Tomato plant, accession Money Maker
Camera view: bottom (45 deg); turntable rotation: 90 degrees
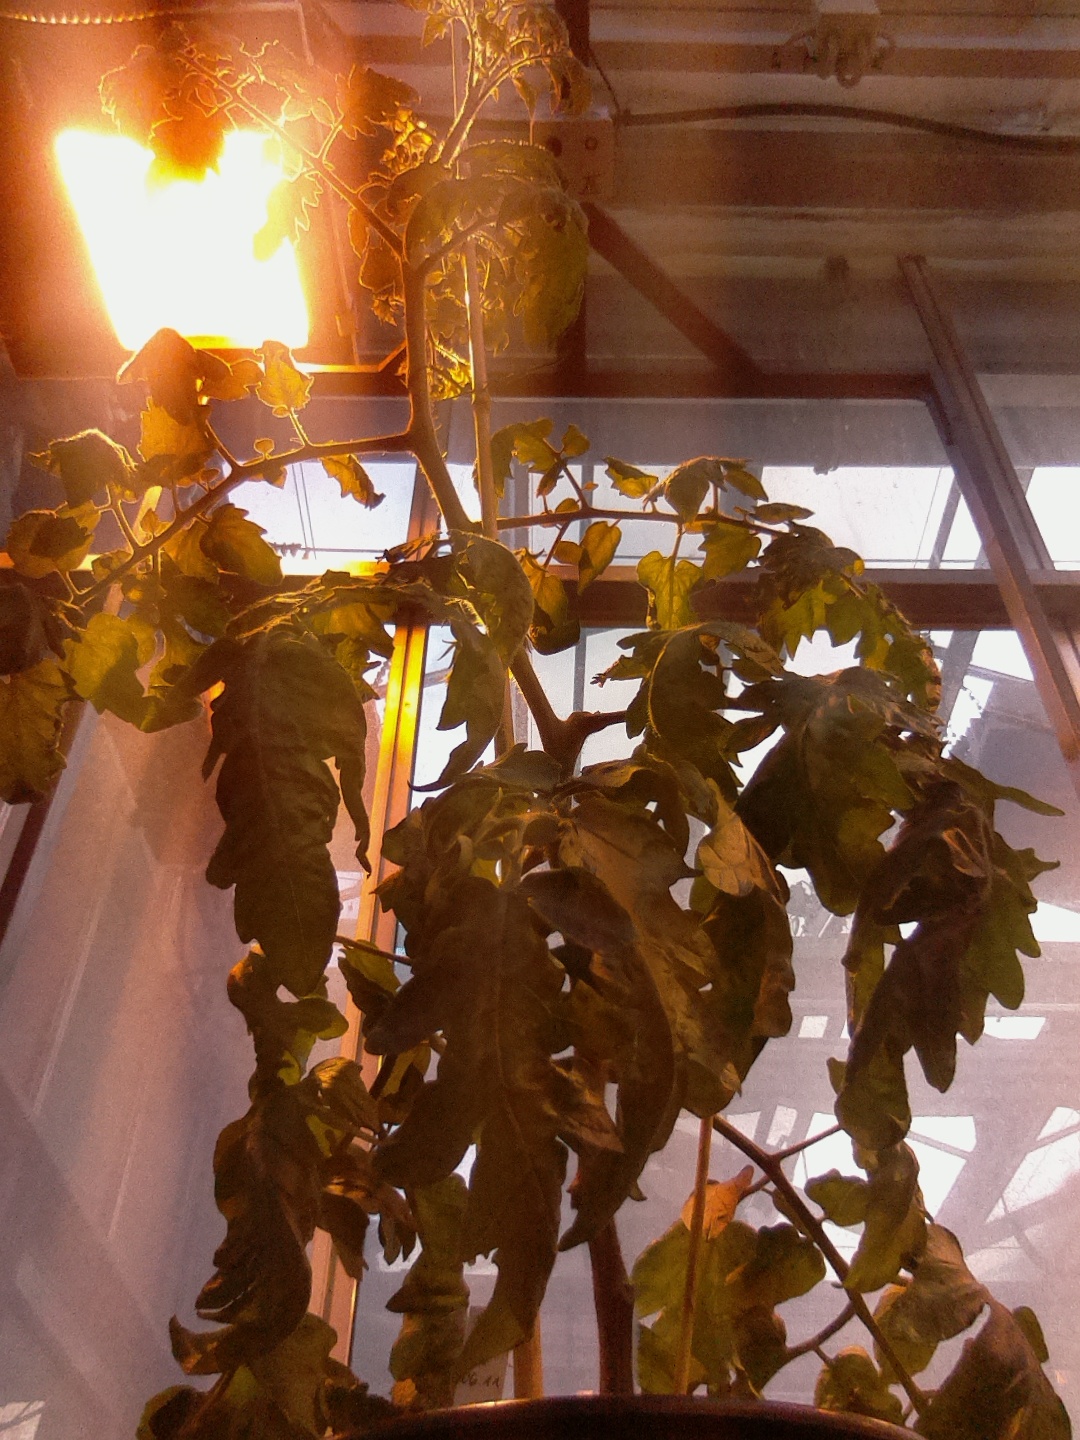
BBCH growth stage 69: End of flowering, 90%-100% of flowers open, more petals falling